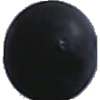
Label: blue_grape